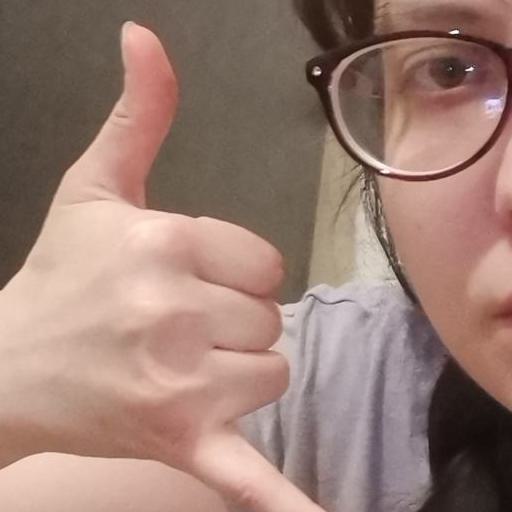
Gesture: call